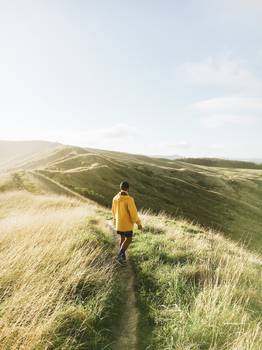
Label: No Watermark